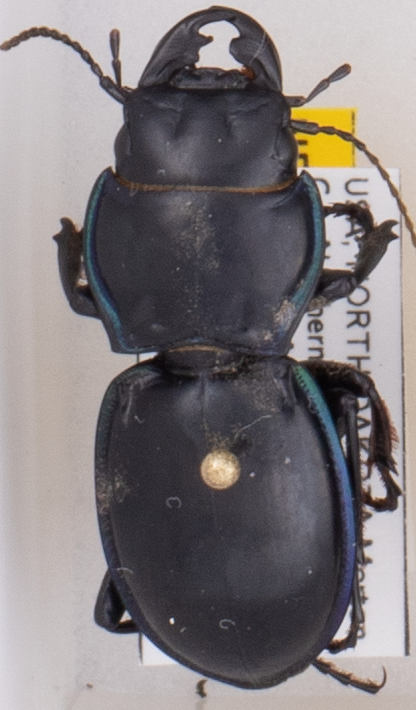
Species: Pasimachus elongatus
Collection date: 2022-07-12
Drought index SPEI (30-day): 1.514
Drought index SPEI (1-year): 0.47
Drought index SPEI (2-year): -1.13